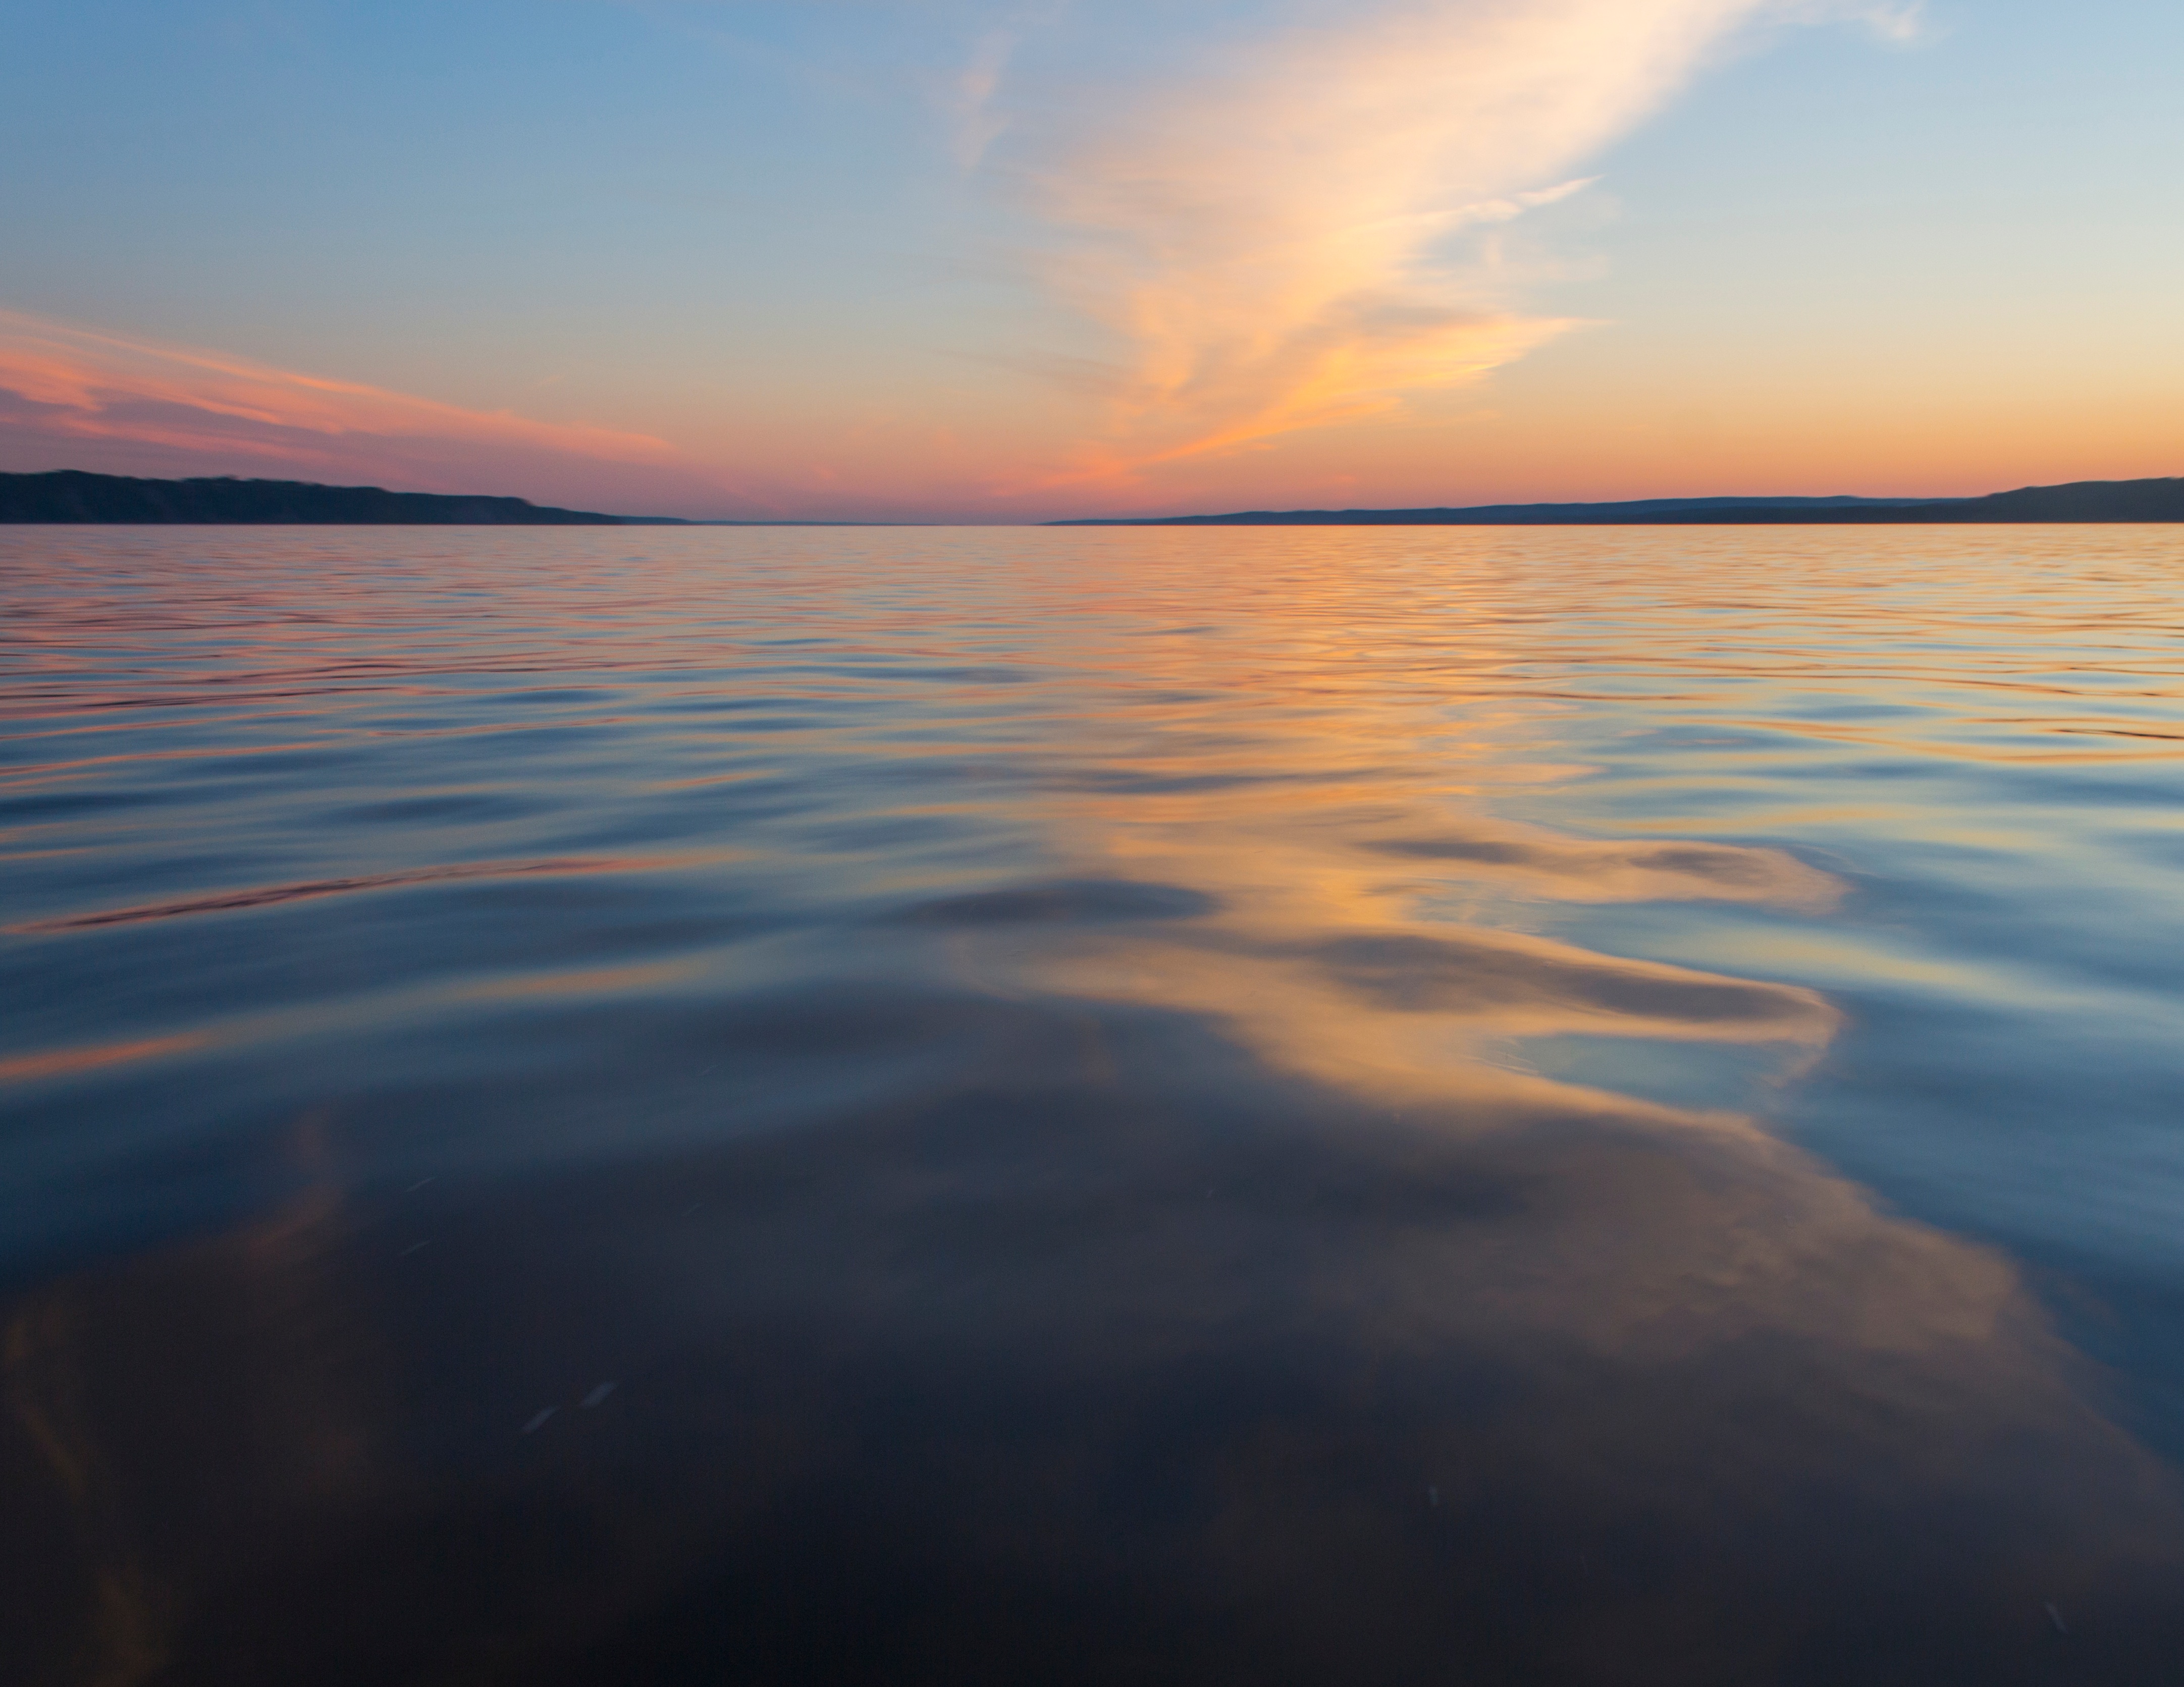
beach, sea, coast, ocean, horizon, cloud, sky, sun, sunrise, sunset, sunlight, morning, shore, wave, lake, dawn, atmosphere, dusk, evening, reflection, body of water, loch, afterglow, atmospheric phenomenon, wind wave